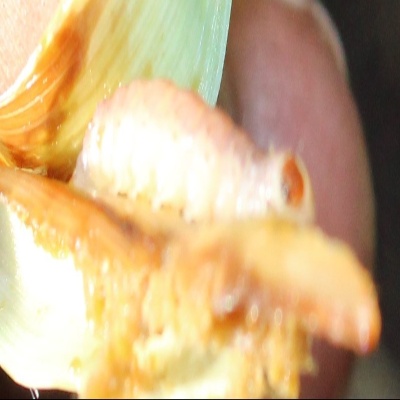
Crop: Maize
Condition: fall armyworm